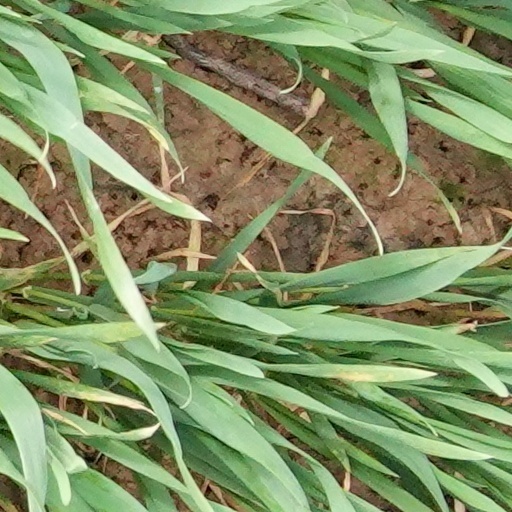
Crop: wheat